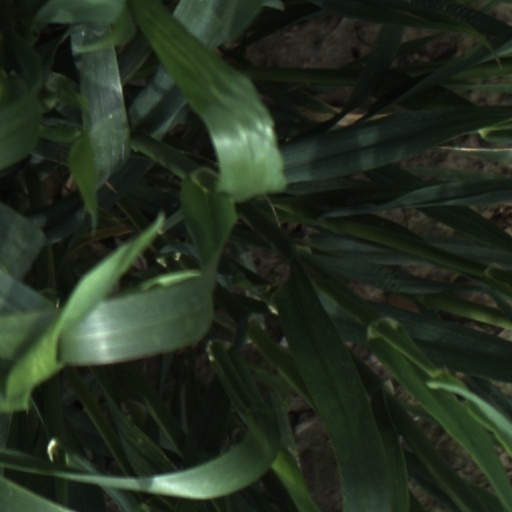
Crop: wheat